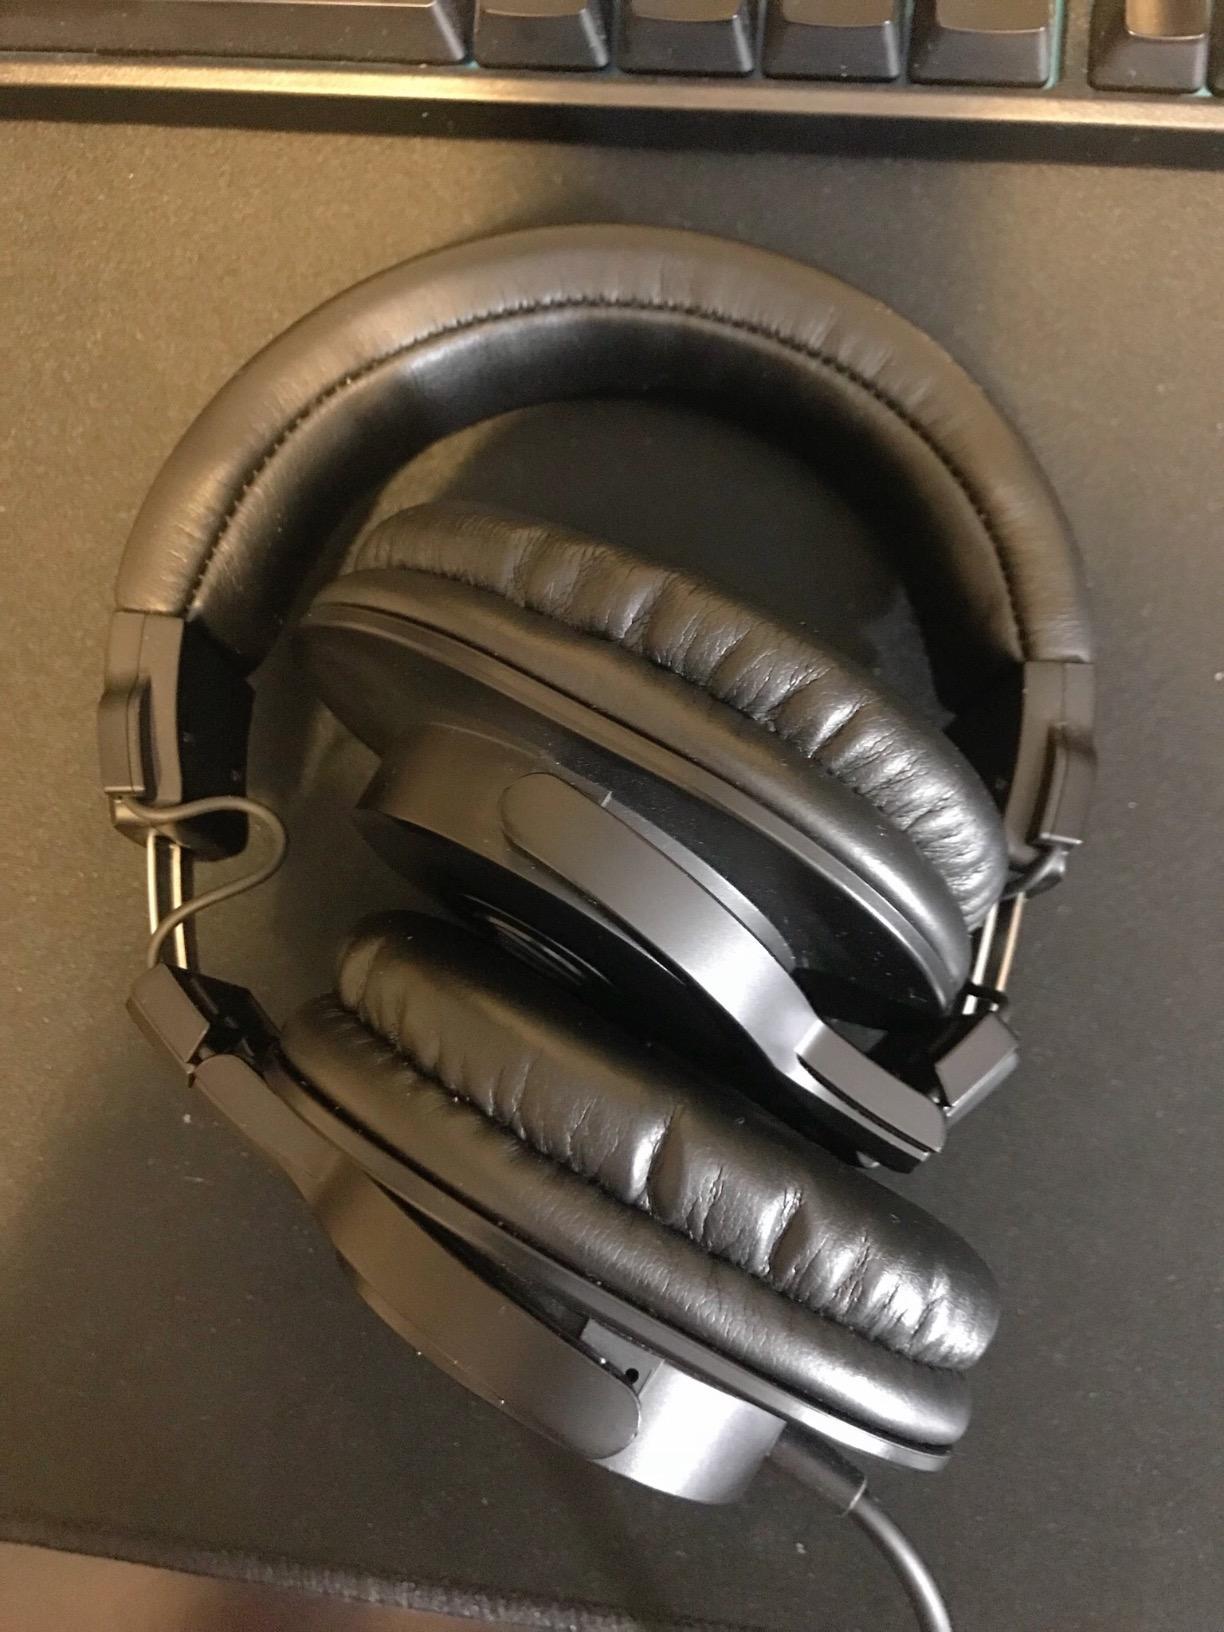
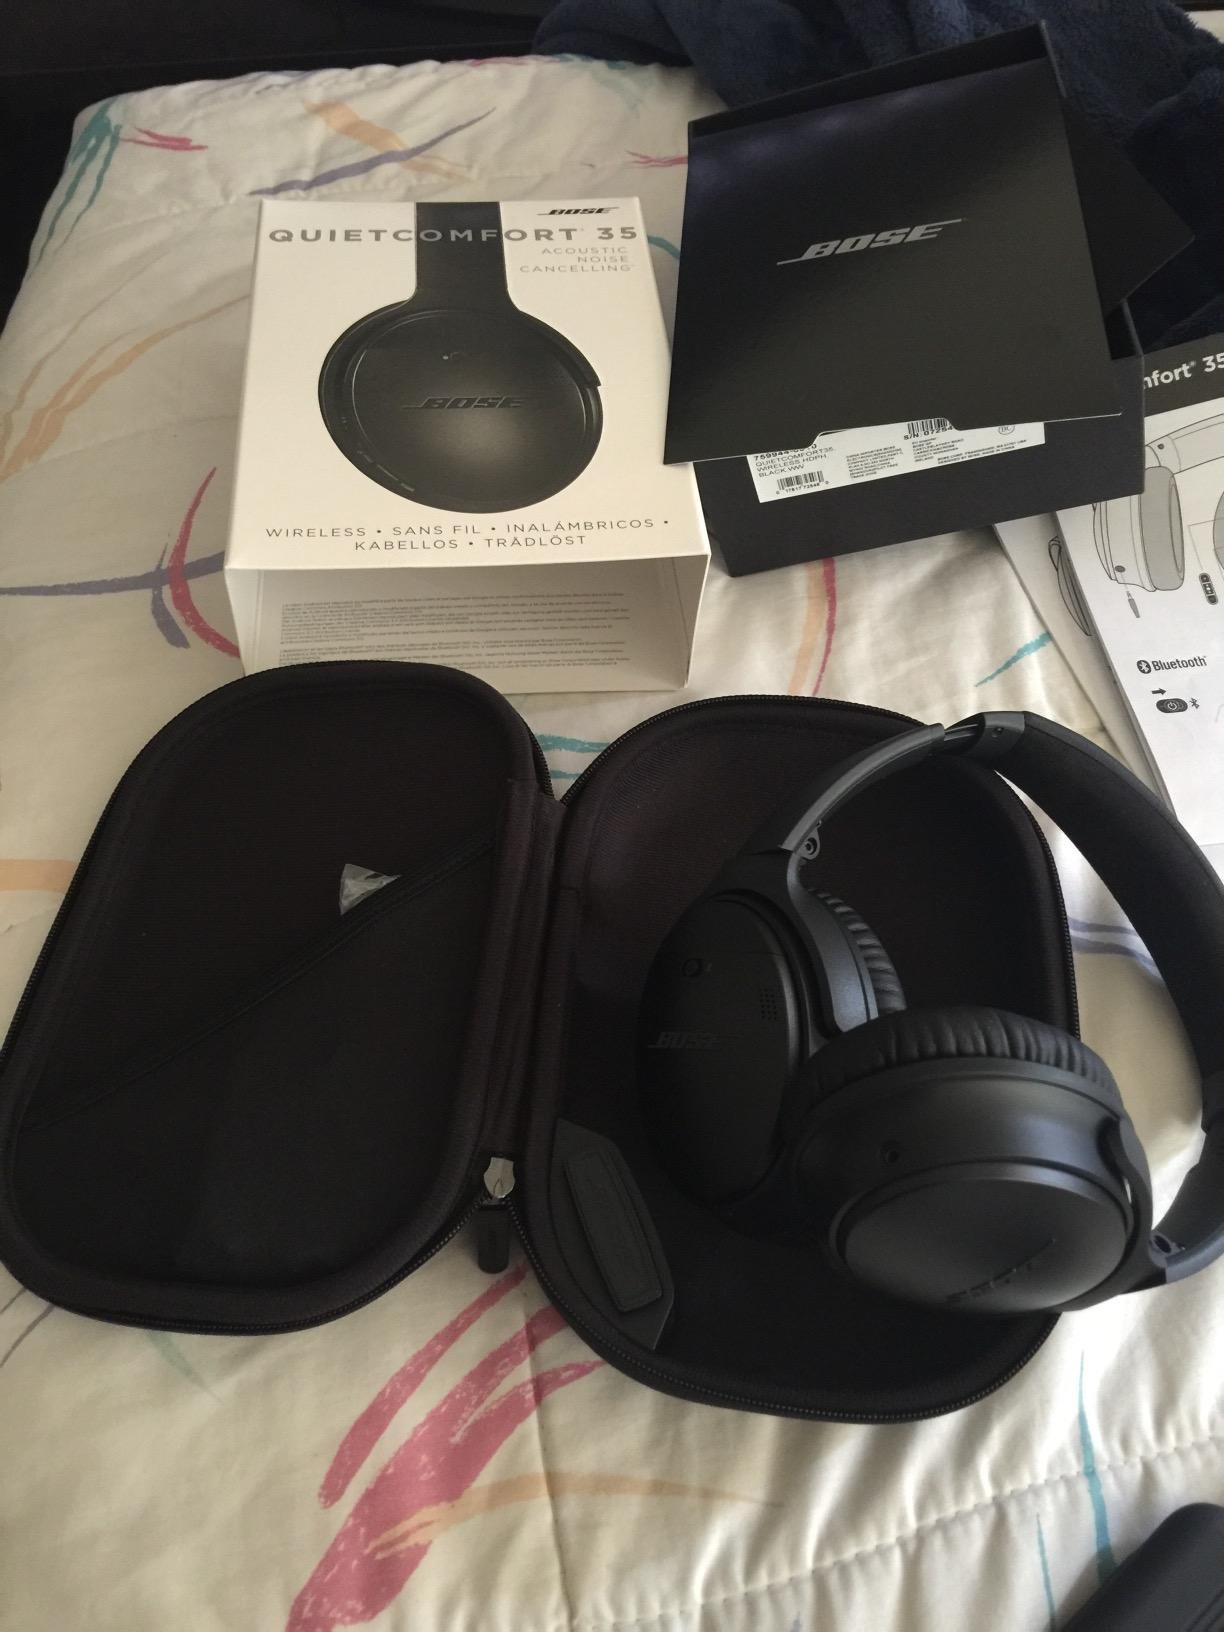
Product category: headphones
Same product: no